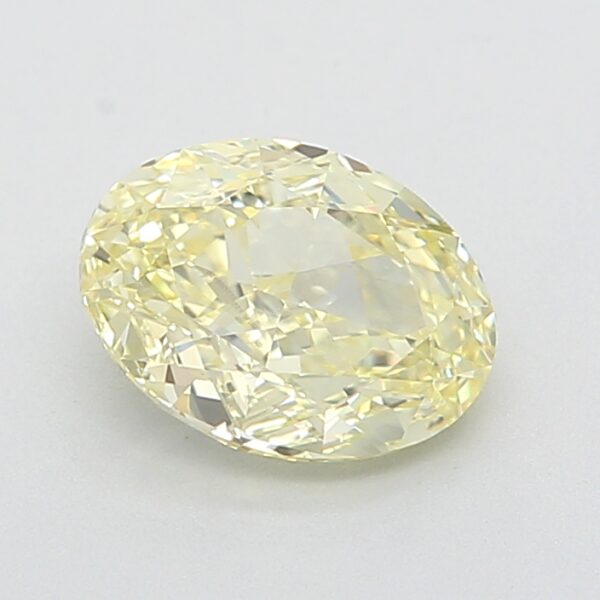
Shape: oval
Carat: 0.95
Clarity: VVS1
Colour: FANCY
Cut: EX
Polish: EX
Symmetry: VG
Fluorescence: M
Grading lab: GIA
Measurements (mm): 7 x 5.09 x 3.29